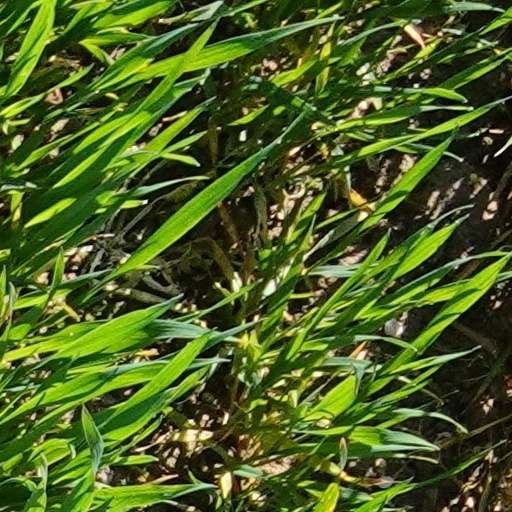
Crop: wheat